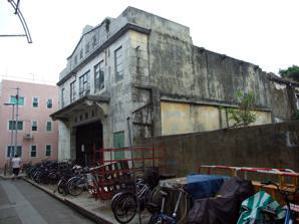
Building: Cheung Chau Theatre
Country: Unknown
Year built: 1931
Former cinema in Cheung Chau, Hong Kong Cheung Chau Theatre in 2010 Cheung Chau Theatre in 2010 Cheung Chau Theatre ( Chinese : 長洲戲院 ) is a former cinema in Cheung Chau , Hong Kong . History Opened in 1931, the cinema was closed in the 1990s. Conservation Cheung Chau Theatre is listed as a Grade III historic building . See also List of cinemas in Hong Kong References